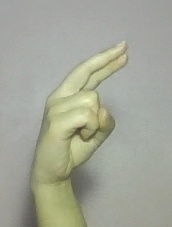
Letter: zay